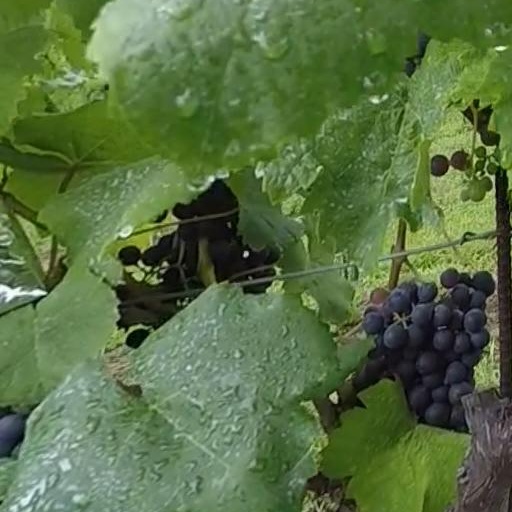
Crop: grape